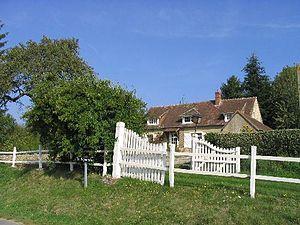
Robert Giguère, fut un des pionniers en Nouvelle-France, un des fondateurs de Sainte-Anne-de-Beaupré au Québec.